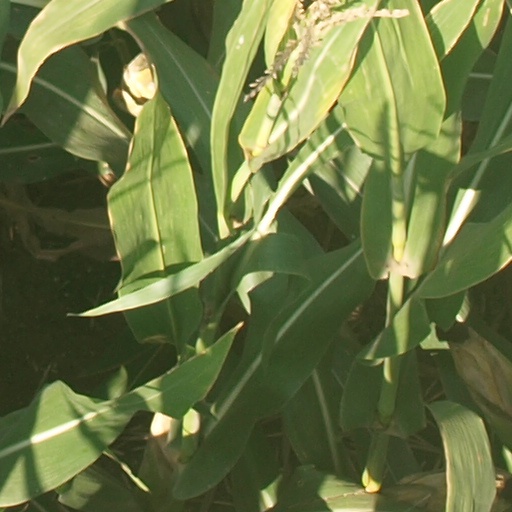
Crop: maize; corn